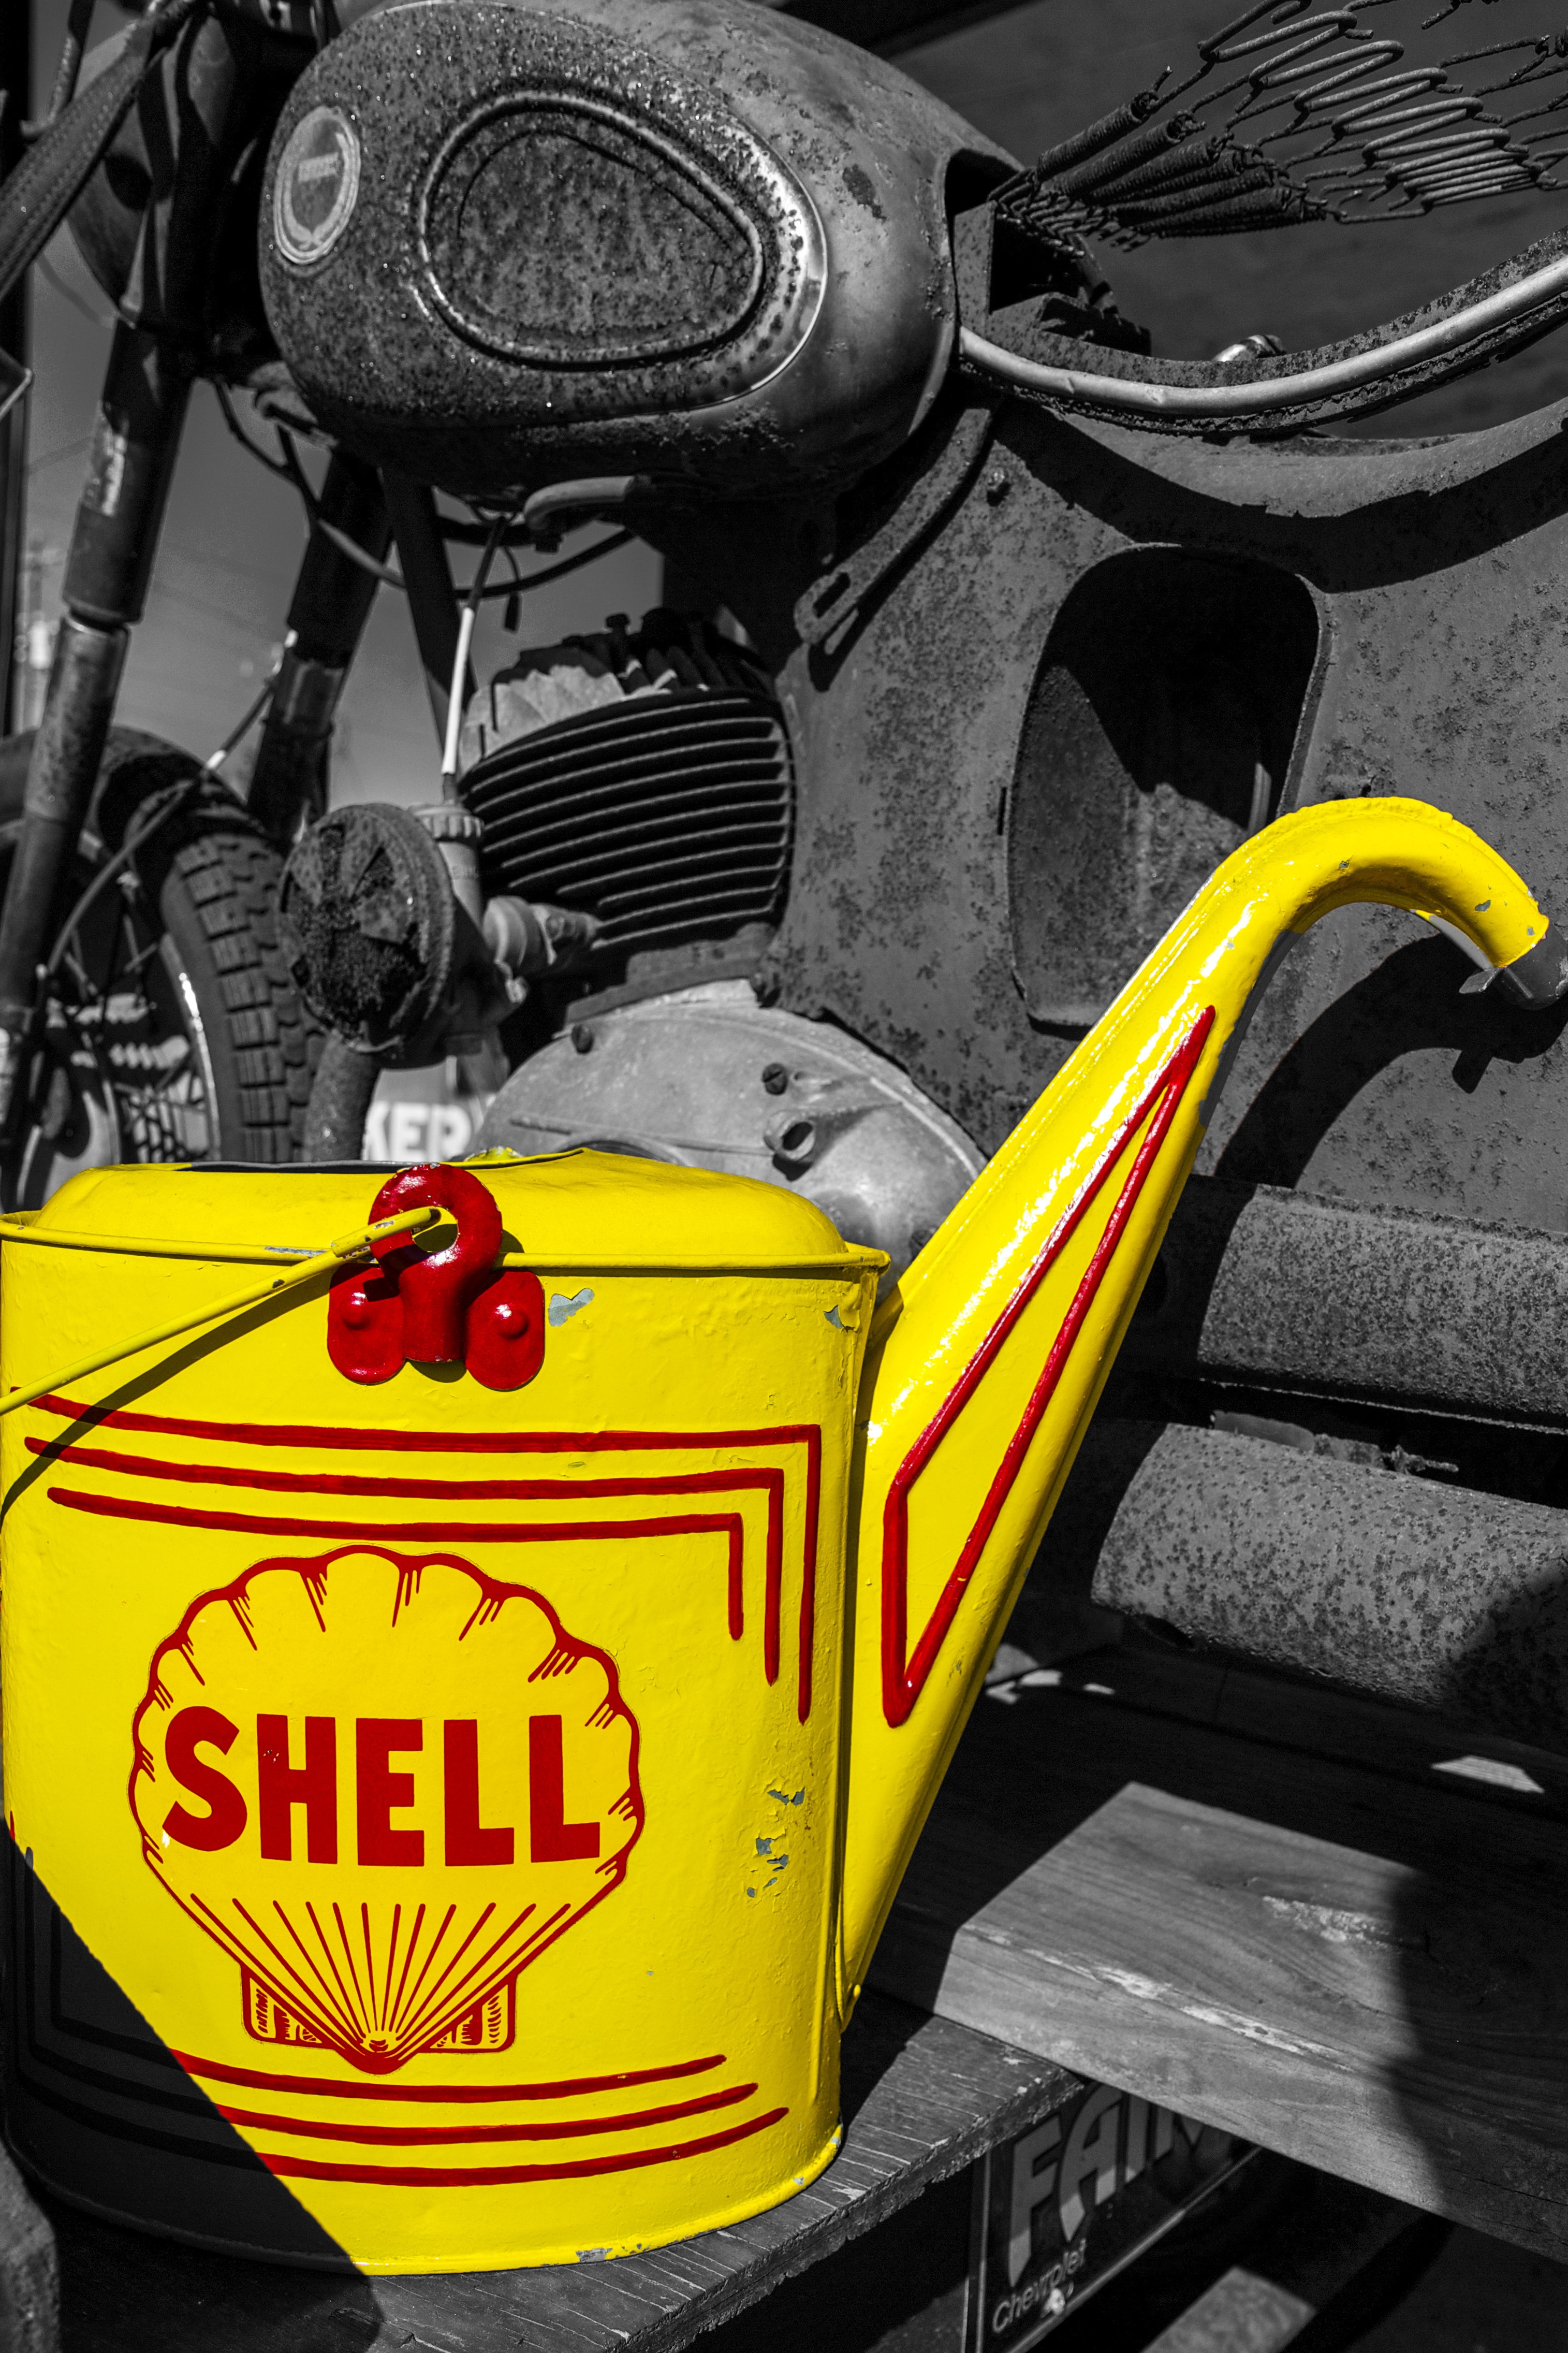
vintage, vehicle, motorcycle, yellow, shell, rusty, gas, gasoline